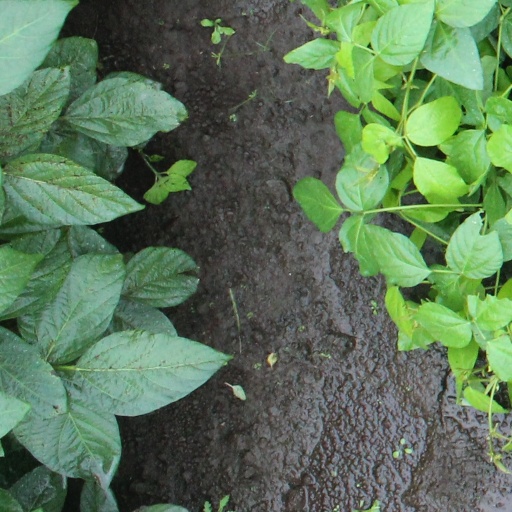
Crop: soybean